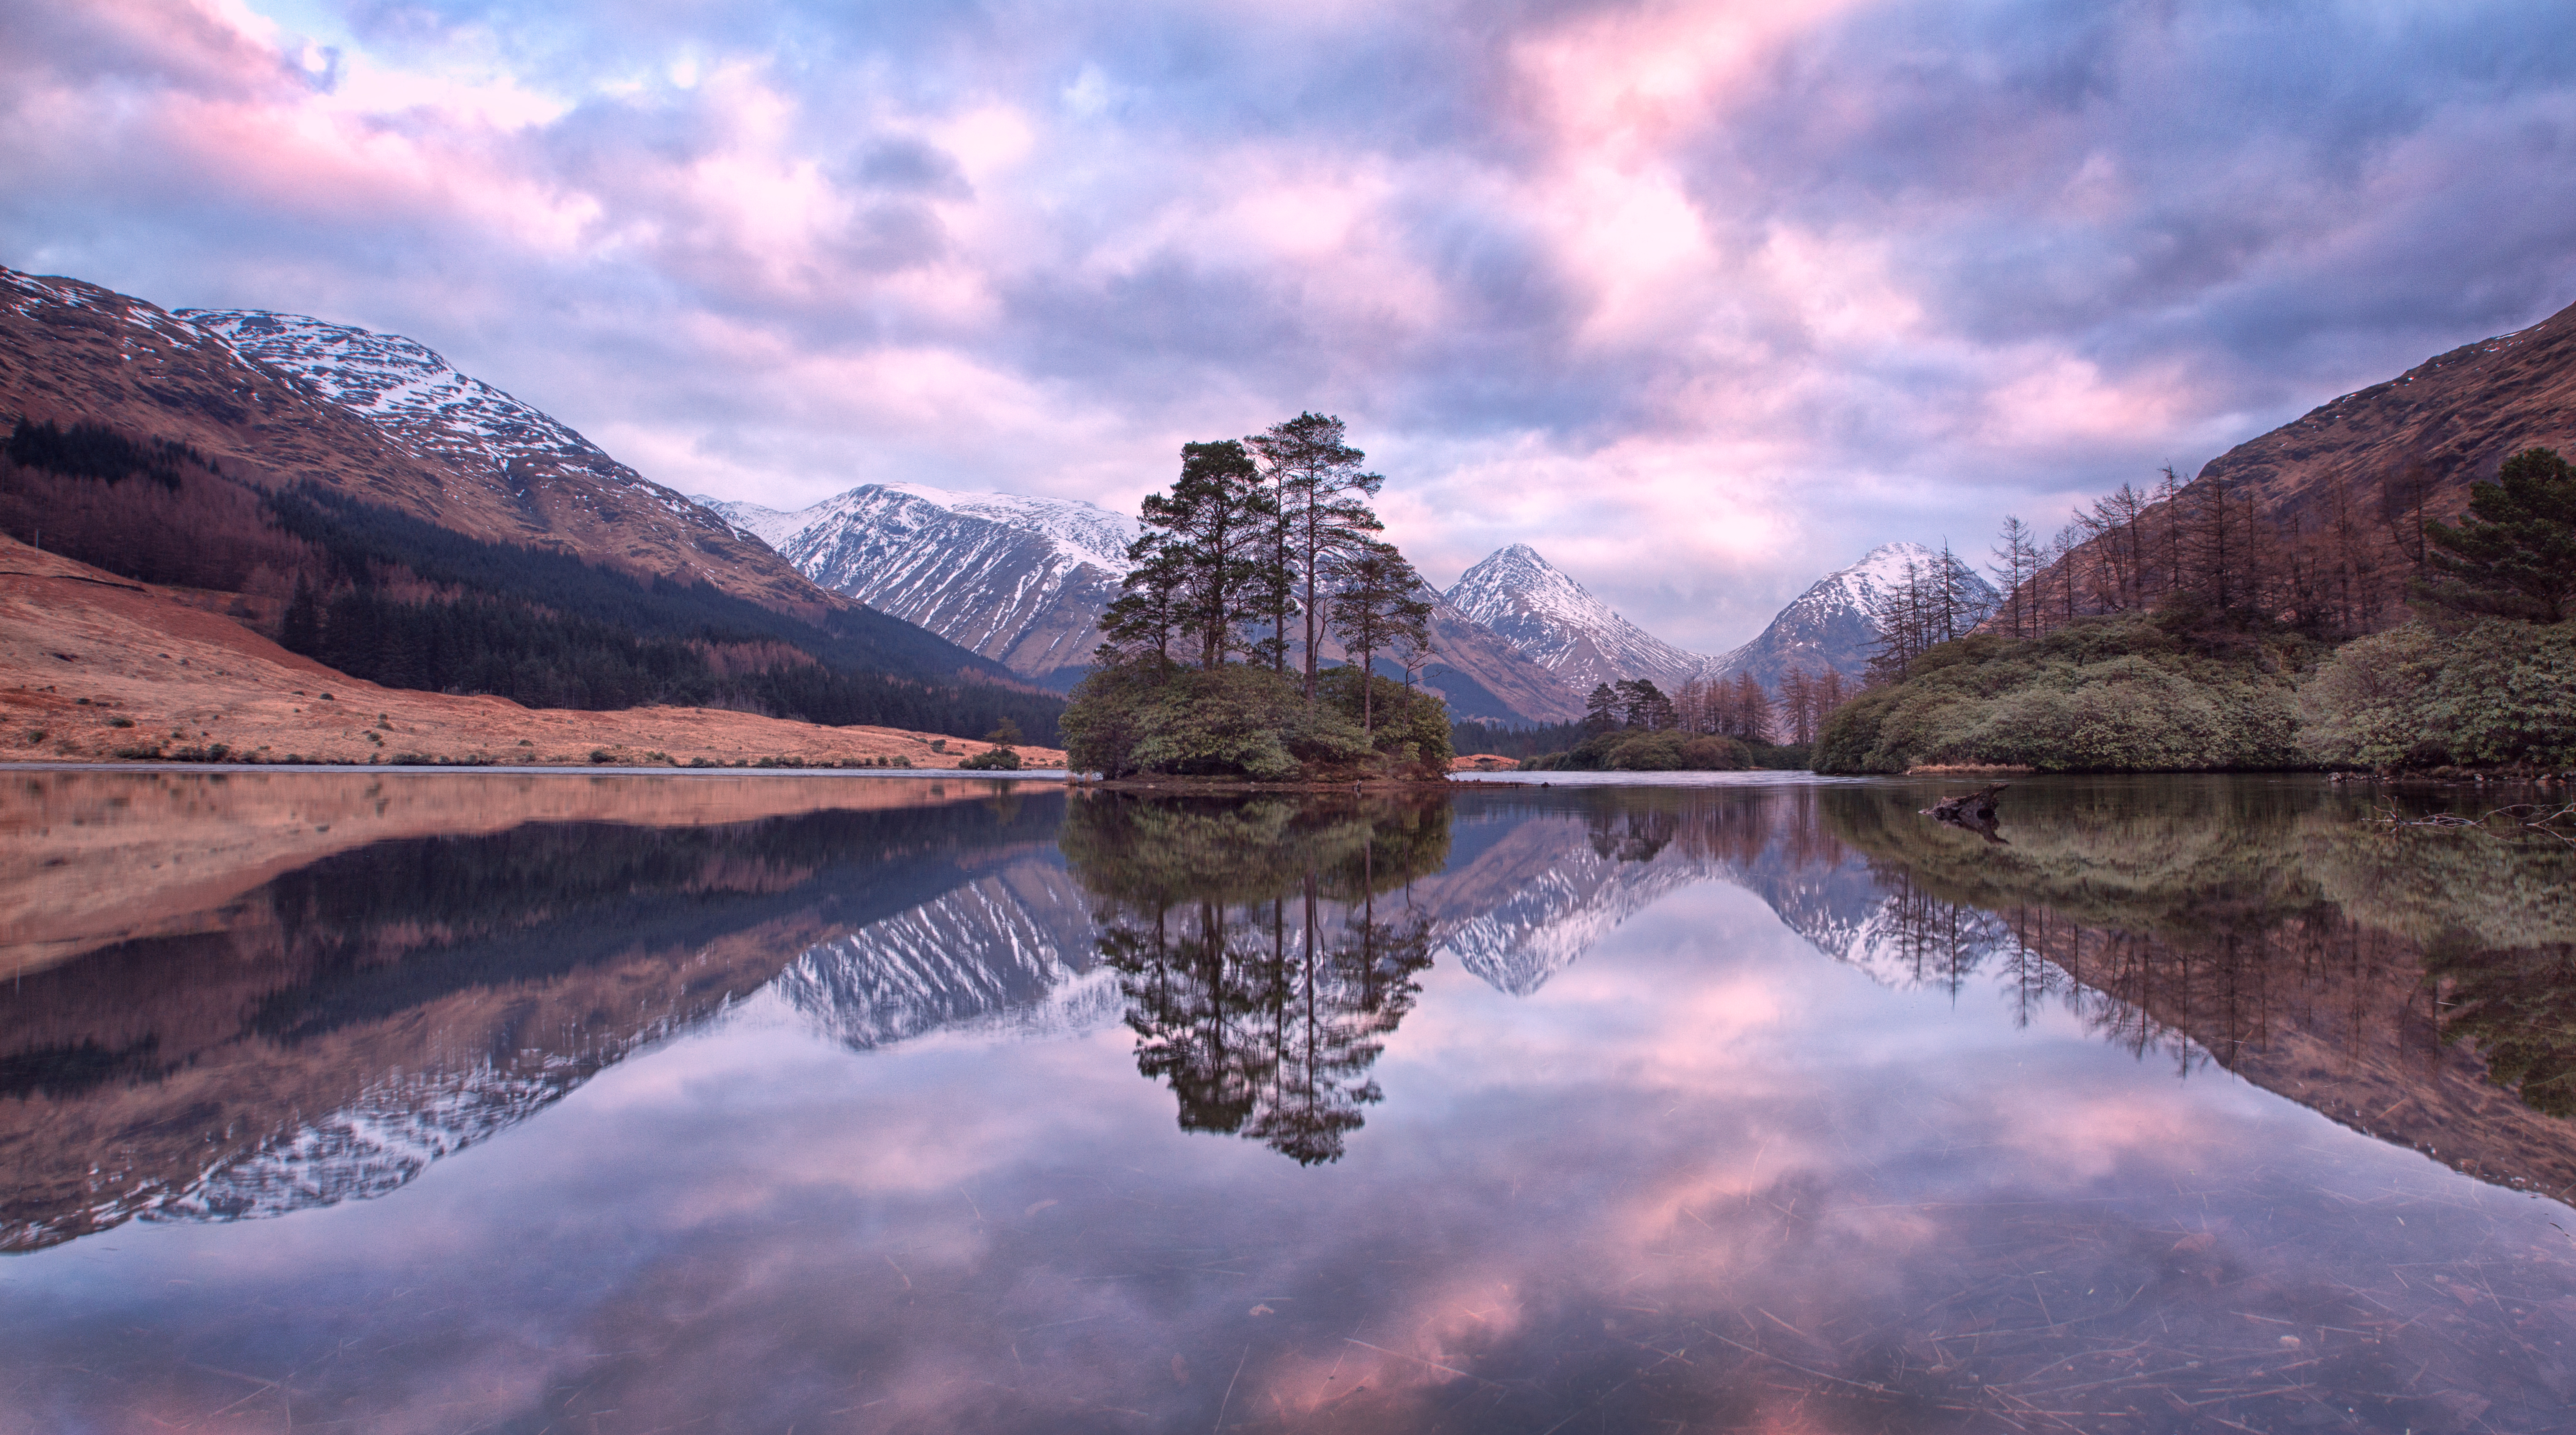
landscape, water, nature, wilderness, mountain, cloud, sunrise, morning, lake, dawn, river, valley, mountain range, dusk, evening, reflection, autumn, reservoir, scotland, refelections, loch, highlands, buachailleetivemor, buachailleetivebeag, glenetive, lochanurr, tarn, mountainous landforms